Holbrook Blinn

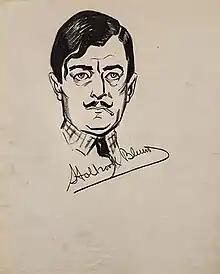
Signed drawing of Holbrook Blinn by Manuel Rosenberg 1922

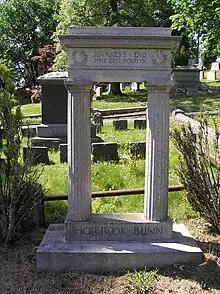
The gravesite of Holbrook Blinn in Sleepy Hollow Cemetery

Blinn died from complications of a fall off his horse near Journey's End, his Croton-on-Hudson, New York home, and is buried in Sleepy Hollow Cemetery in Sleepy Hollow, New York.